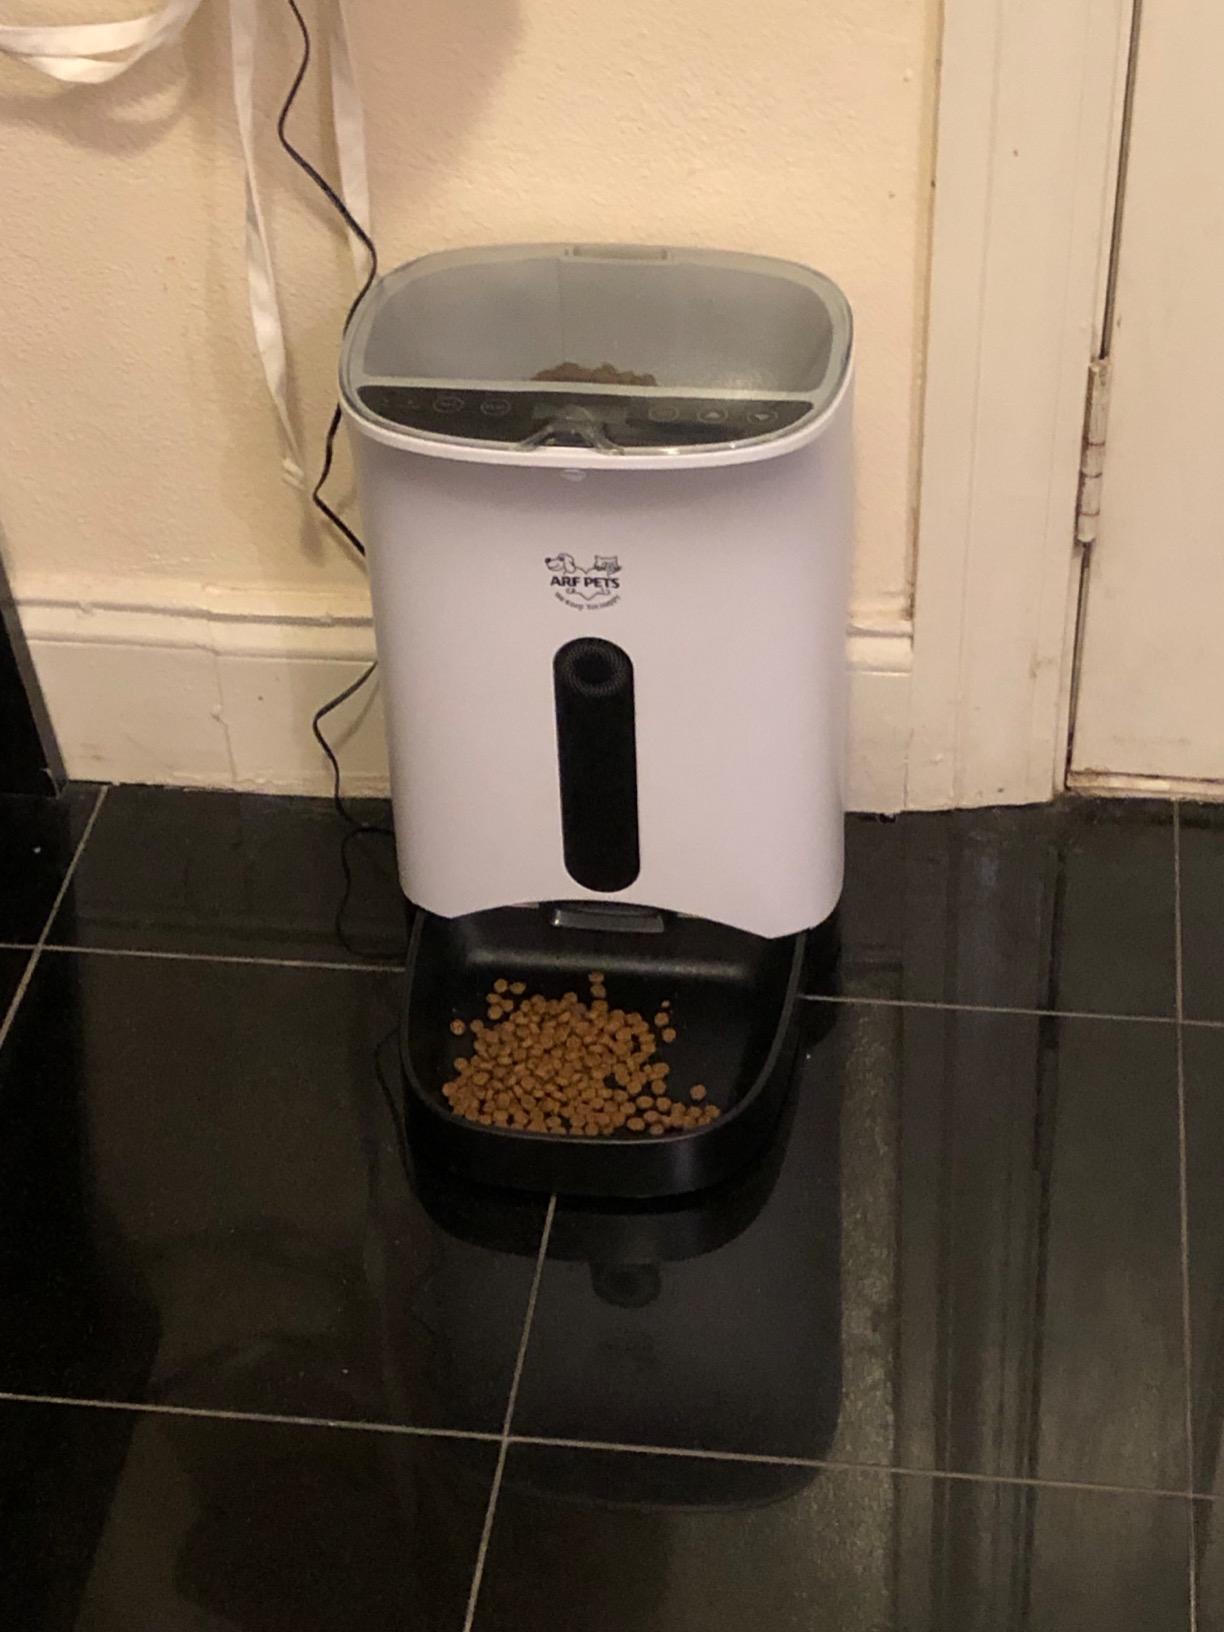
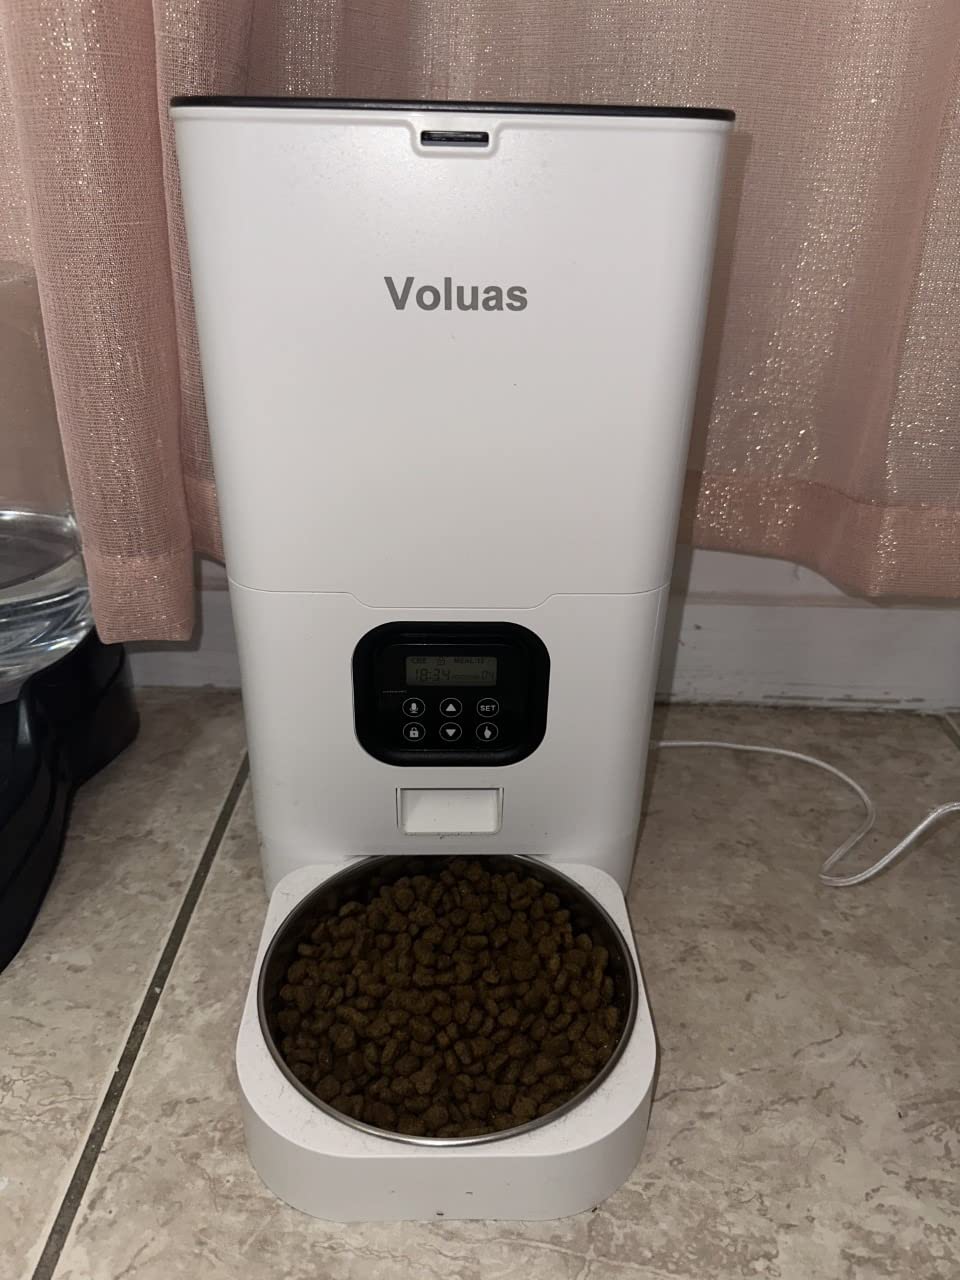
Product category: items_feeder
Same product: no